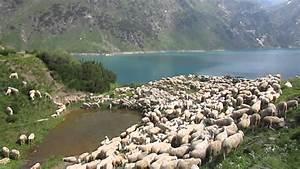
sheep